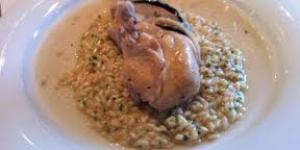
gallina trufada